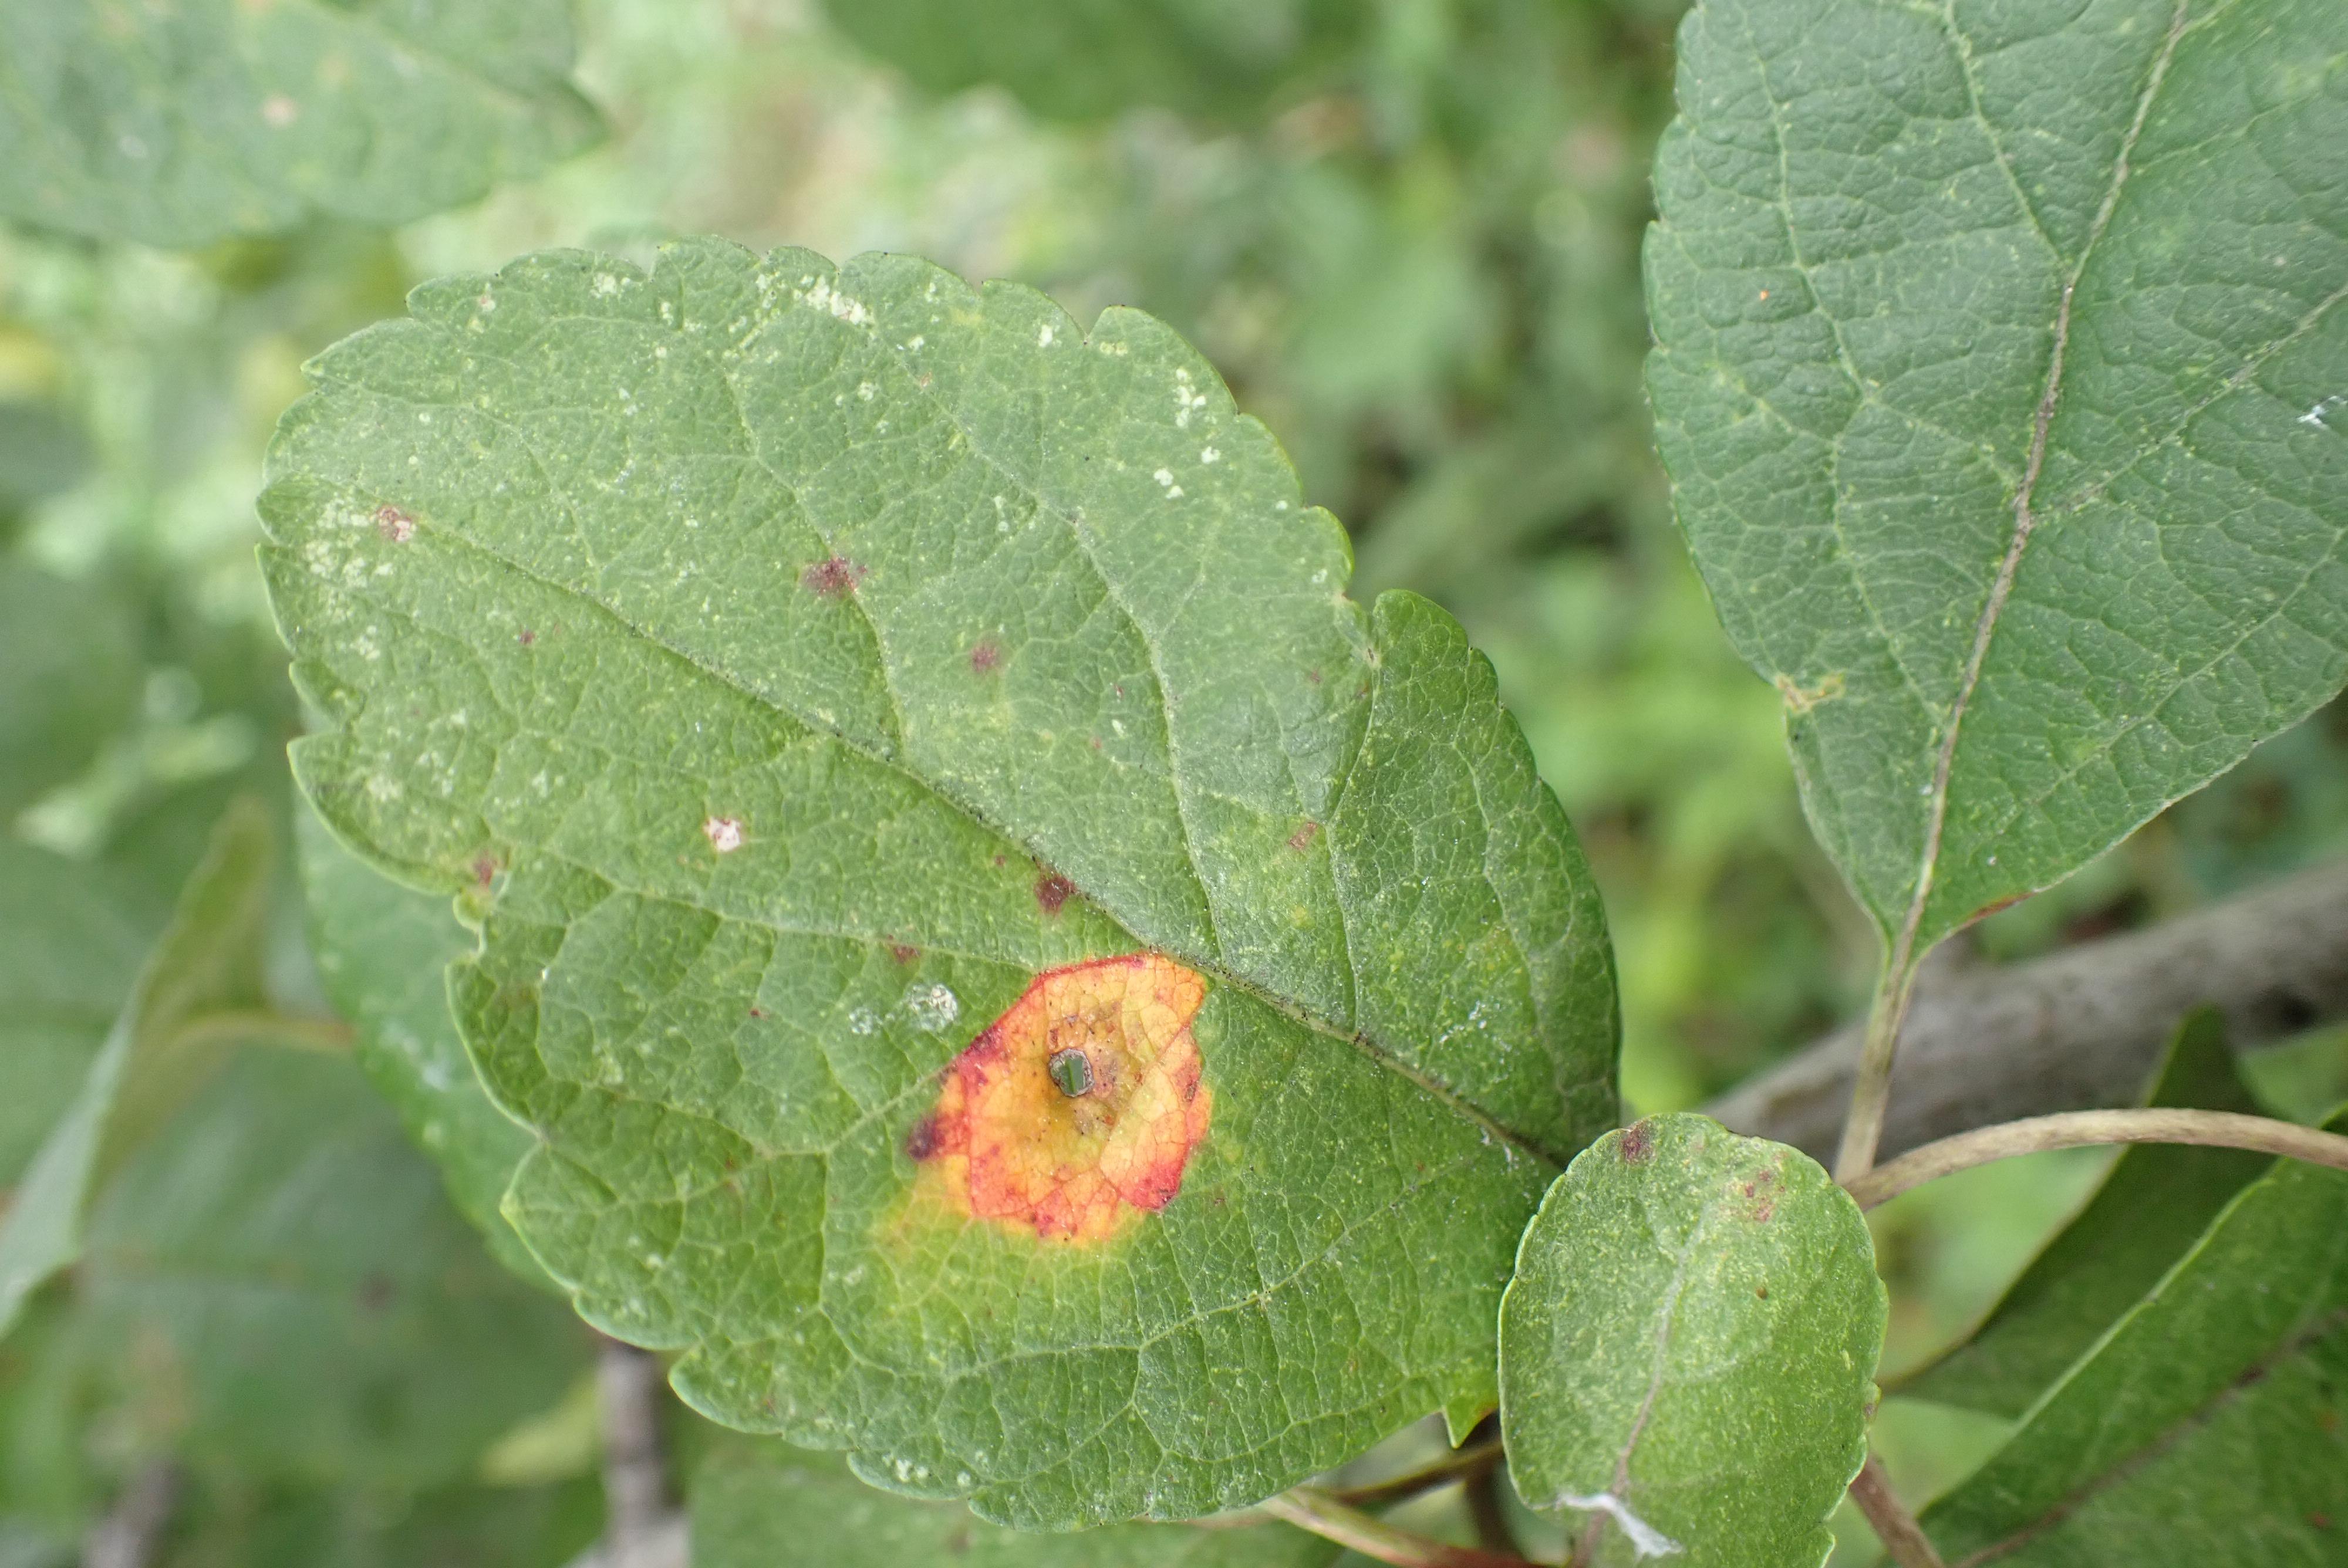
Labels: rust, complex